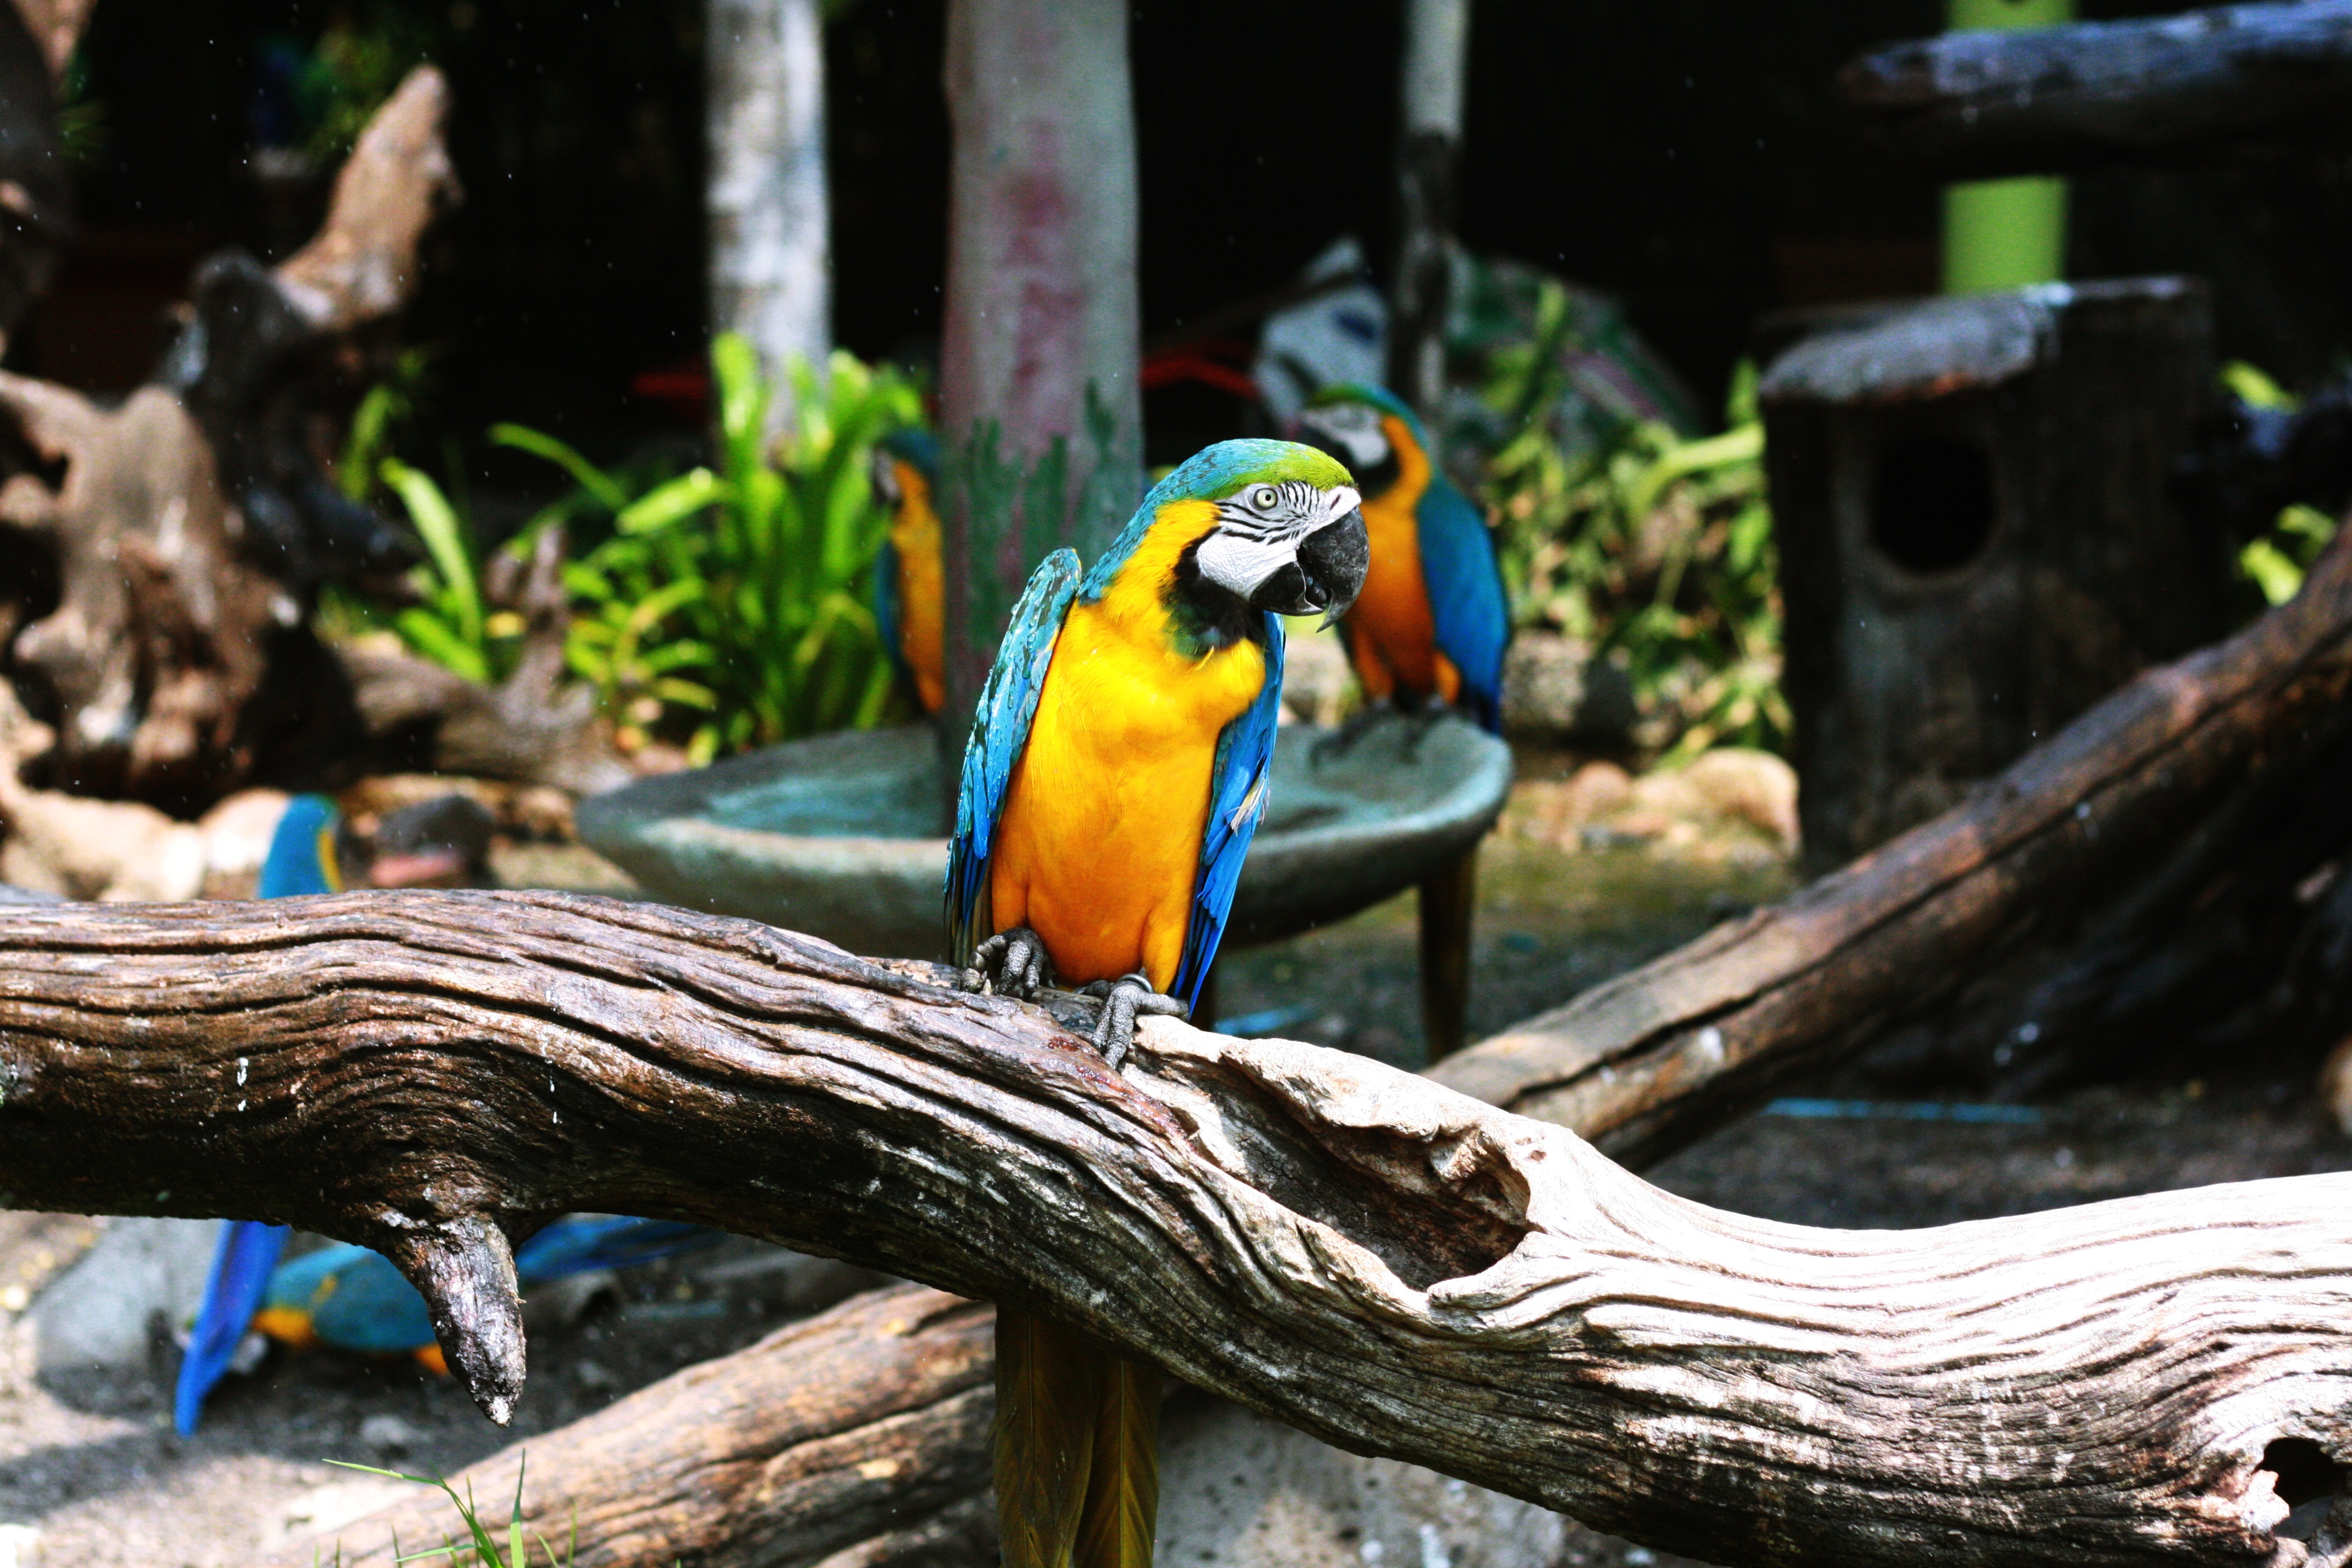
tree, nature, branch, bird, animal, wildlife, zoo, jungle, beak, colourful, colorful, fauna, macaw, parrot